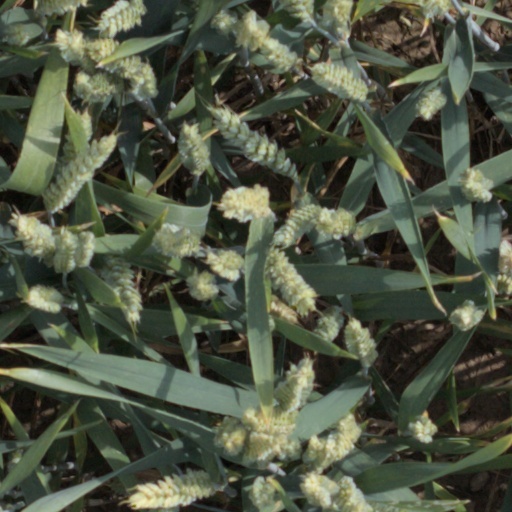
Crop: wheat